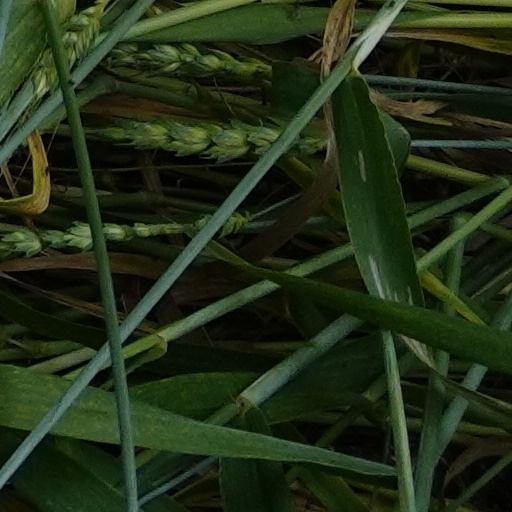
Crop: wheat